Bellows Falls, Vermont

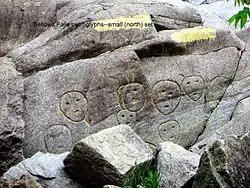
Close up of the Bellows Falls Petroglyph Site (2014)

The community was settled in 1753 by colonists of English descent, who called it Great Falls. Later the settlers renamed the town for Colonel Benjamin Bellows, a landowner, but kept the name Great Falls for the waterfall, a translation of their Abenaki name, "Kitchee pontegu." In 1785, Colonel Enoch Hale built at the falls the first bridge over the Connecticut River. It was the only bridge across the river until 1796, when another was built at Springfield, Massachusetts. The bridge was later replaced. Two bridges currently link Bellows Falls to New Hampshire: the New Arch Bridge (also called the Church Street Bridge), which replaced the Arch Bridge in 1982, and the Vilas Bridge.